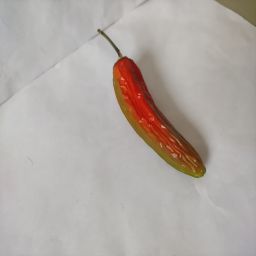
Crop: New Mexico Green Chile
Quality: Dried